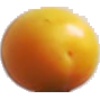
Label: cherry_wax_yellow